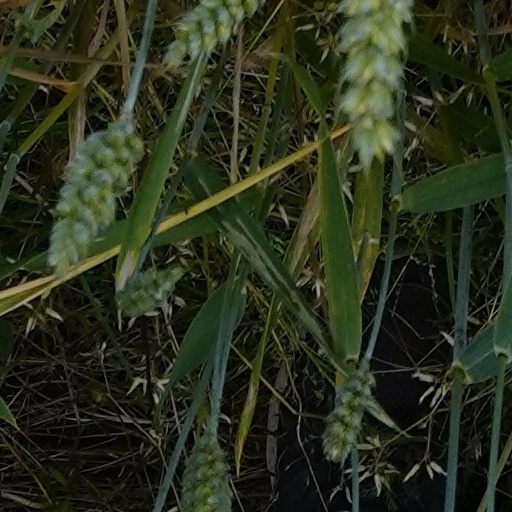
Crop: wheat